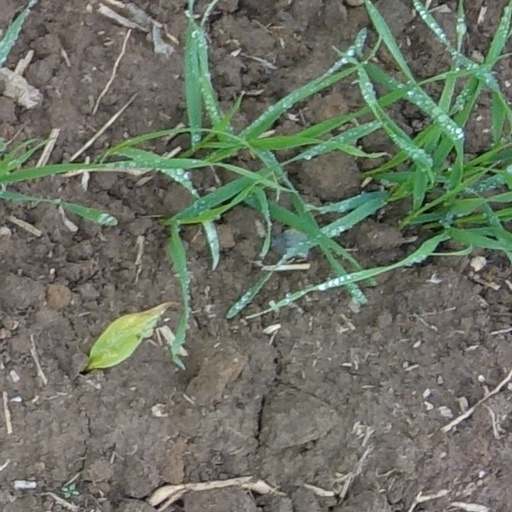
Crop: wheat